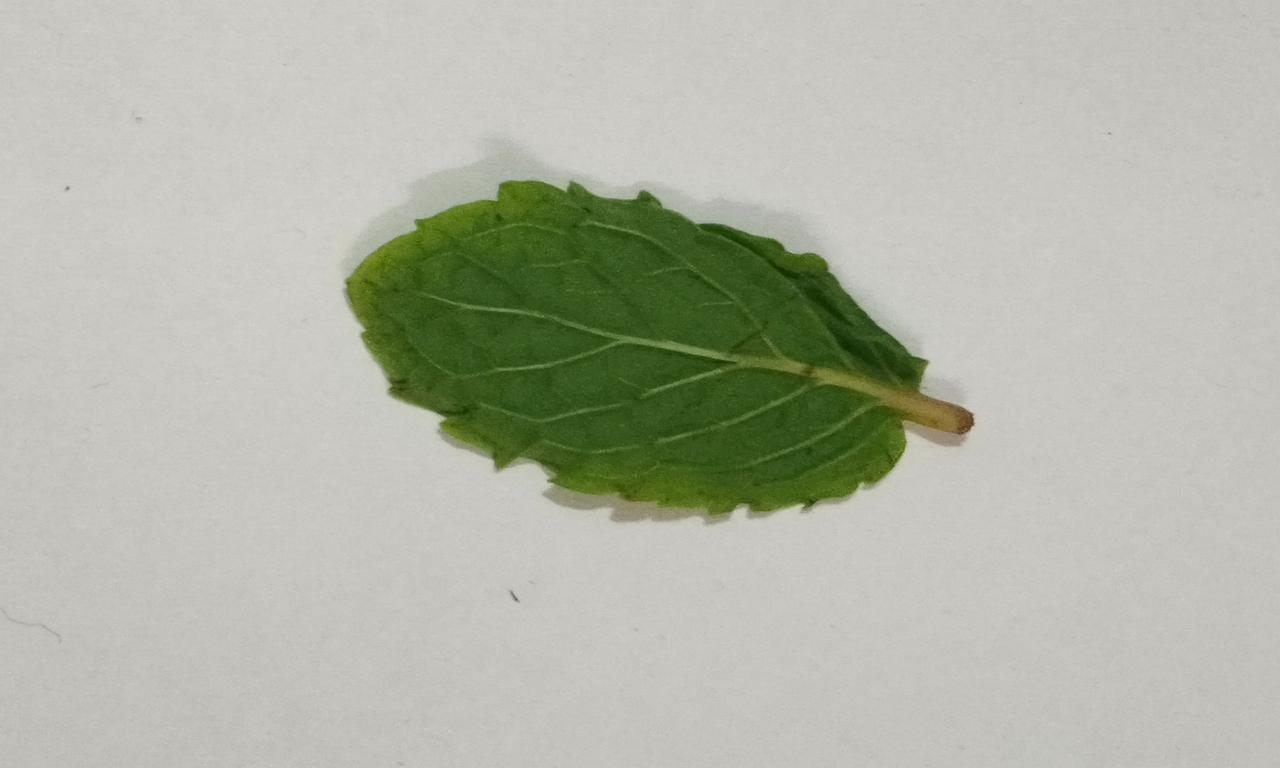
Label: Fresh